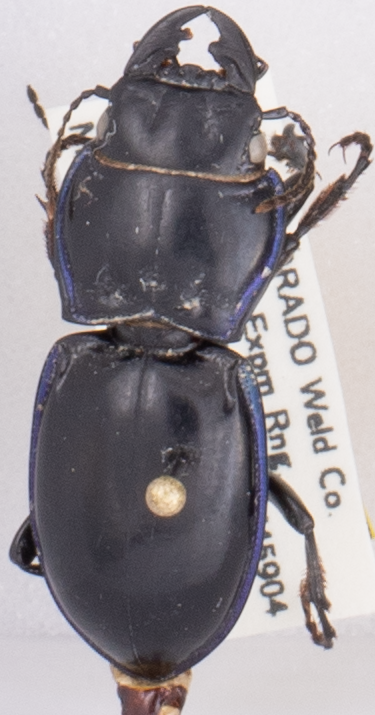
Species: Pasimachus elongatus
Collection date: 2020-08-05
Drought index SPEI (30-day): -0.884
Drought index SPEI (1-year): -0.71
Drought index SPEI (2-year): -0.058